Alejandro Goic (actor)

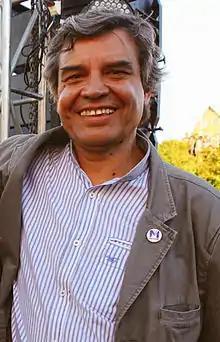

Alejandro Eduardo Goic Jerez (born 11 September 1957) is a Chilean actor. He appeared in more than fifty films since 1988.